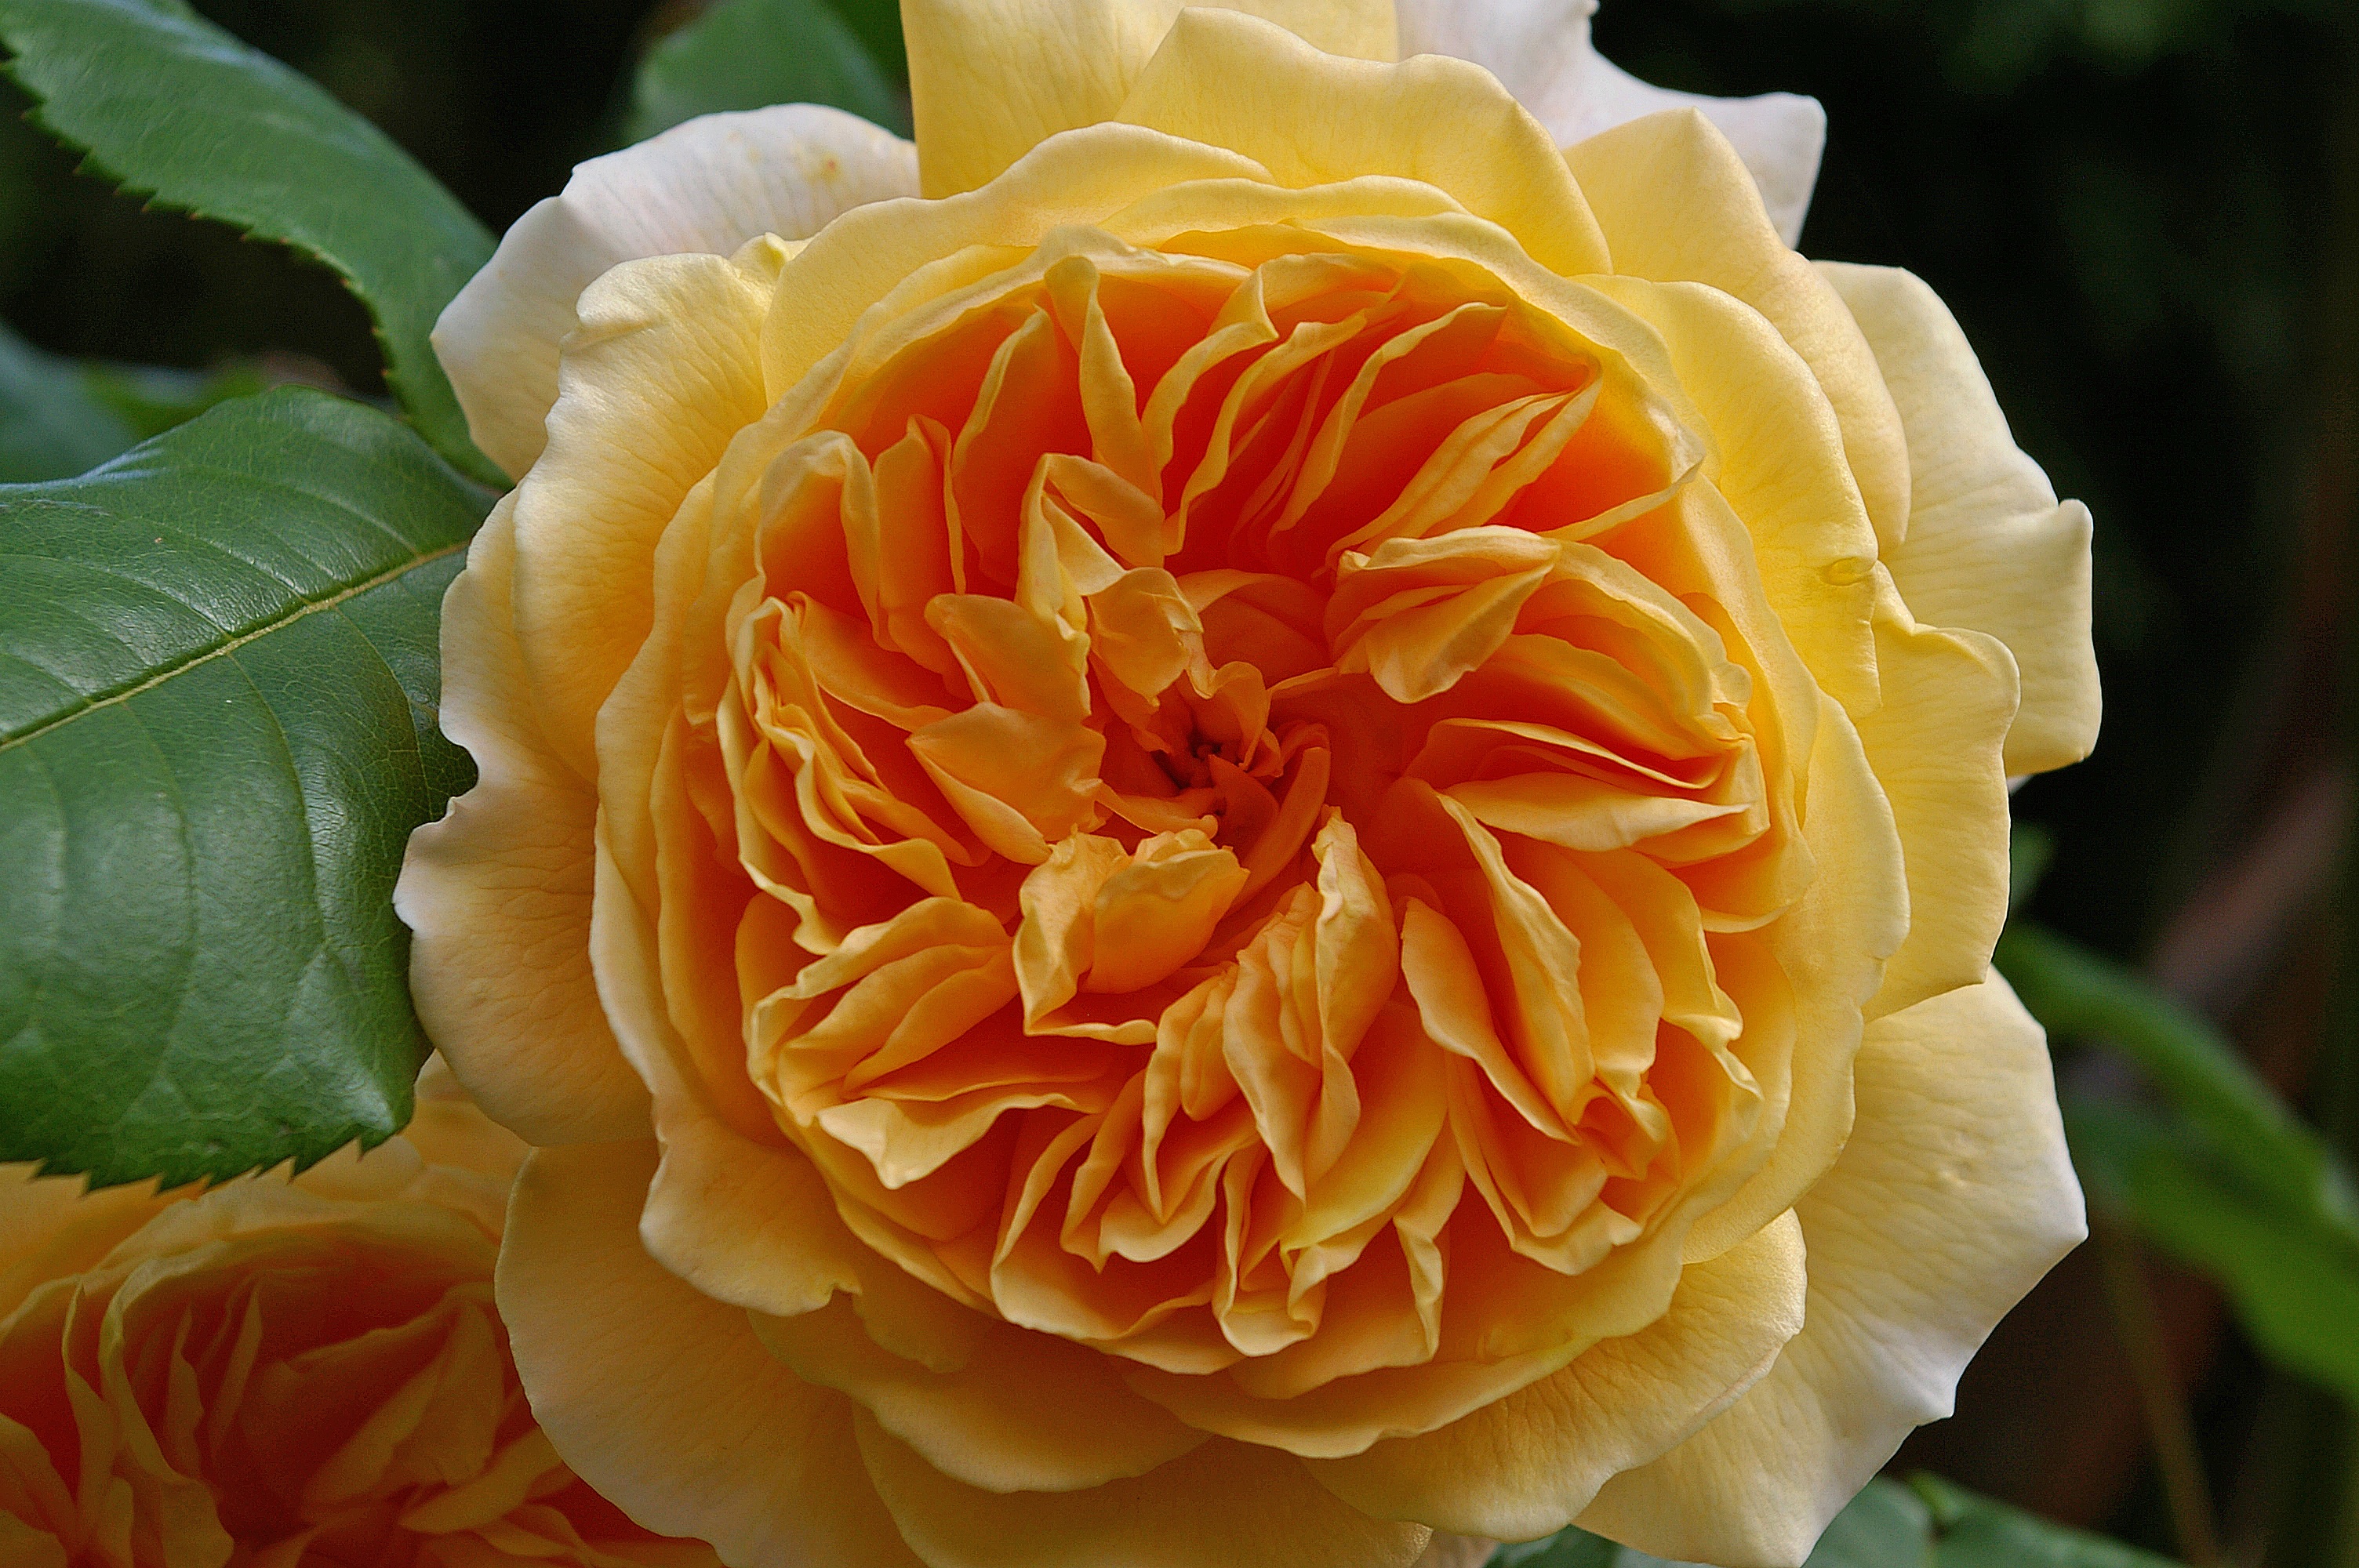
blossom, plant, flower, petal, bloom, rose, yellow, garden, flora, bed, petals, floribunda, macro photography, bed of roses, flowering plant, garden roses, english rose, rose family, yellow orange, scented rose, rank structure, rank rose, rose variety, crown princess margareta, plant stem, land plant, rosa centifolia, austrian briar